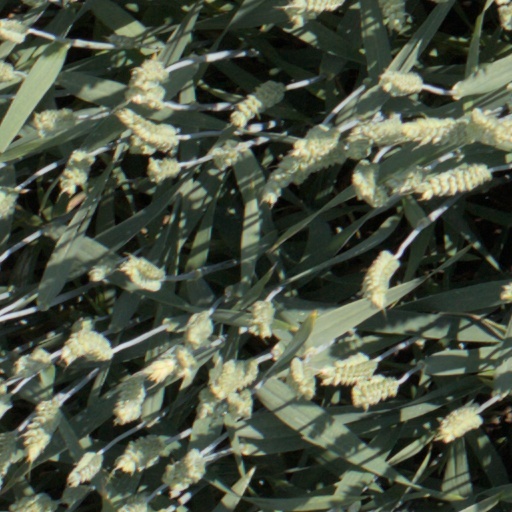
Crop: wheat